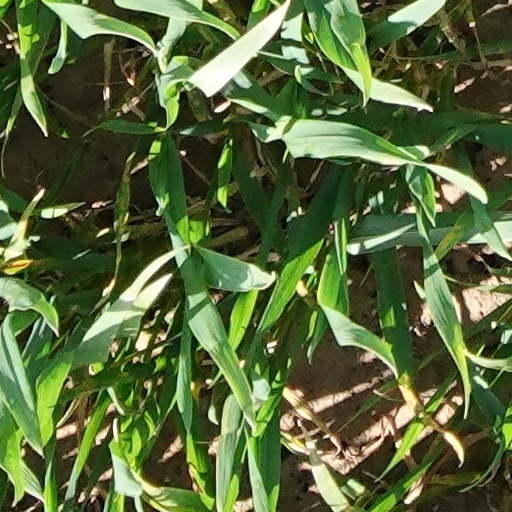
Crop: wheat